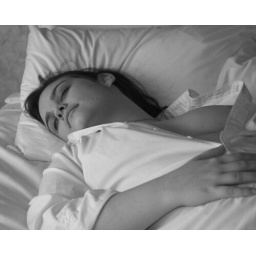
Wife asleep in my dress shirt